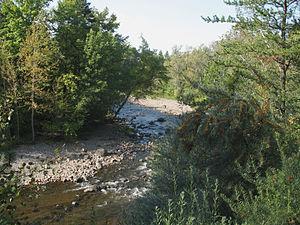
Parc Chauveau, sur le bord de la rivière Saint-Charles, ville de Québec, province de Québec, Canada
Cette page répertorie les parcs et jardins de Québec par arrondissement et quartier.
Le parc Chauveau est un parc de Québec situé le long de la rivière Saint-Charles. Au nord-ouest de l'arrondissement des Rivières, il est le plus grand parc de la ville avec une superficie de 120 hectares.